Kugelfischer

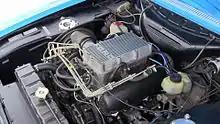
Ford Capri RS2600 engine with a Kugelfischer injection pump visible next to the upper radiator hose

In the late 1960s and early 1970s, it was fitted to a variety of production vehicles from BMW, Ford UK, Lancia, Peugeot - 404 and 504 between 1961 and 1983, and others. It is perhaps best known for its use by BMW in the 2000tii/2002tii (and later, the 2002 Turbo) from 1970 to 1975, the 1964–1976 Porsche 911/911S/Carrera RS/RSR/Carrera MFI, and the BMW M1 supercar from 1978 to 1981. Due to high manufacturing cost however, it became economically undesirable with the introduction of cheaper electronic engine management systems (and continuous-injection mechanical systems) by the end of the decade. However, the Kugelfischer system continued to be used as a specialty injection pump for purpose-built race engines into the 1980s such as the 1982 Porsche 911 SC/RS.